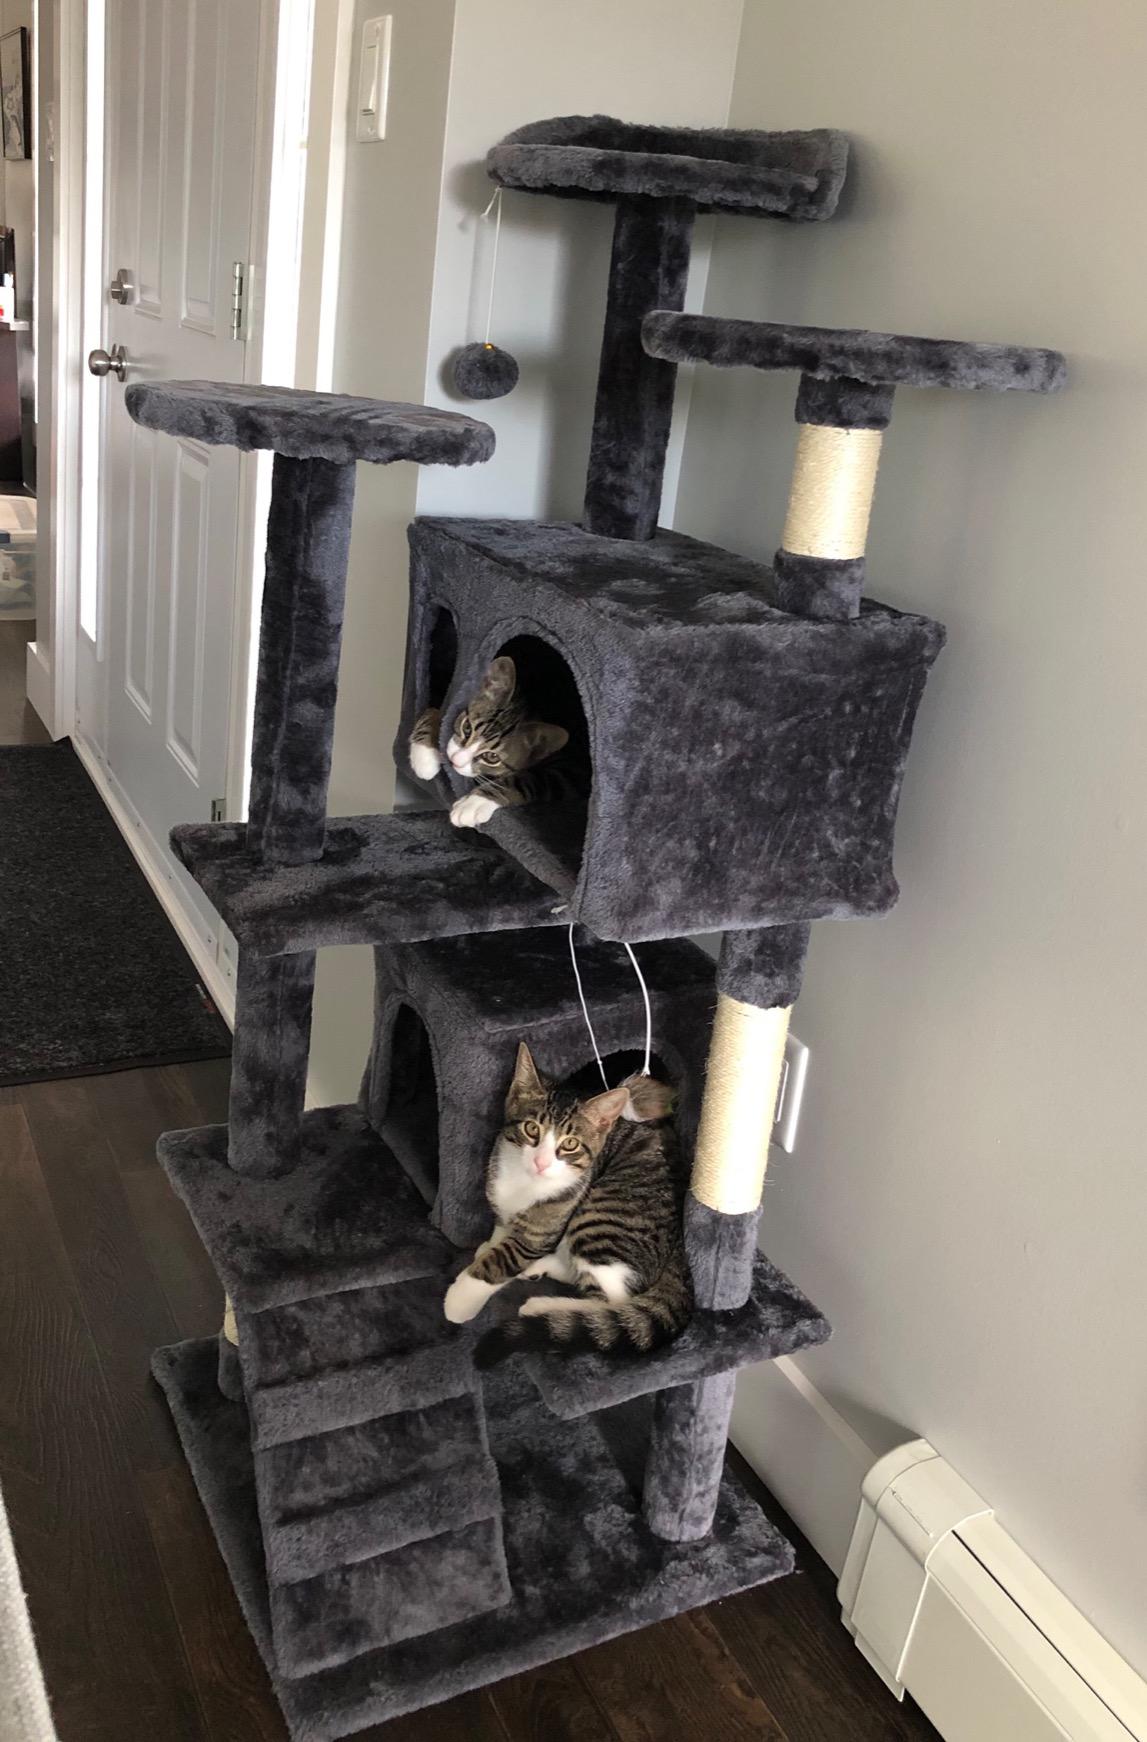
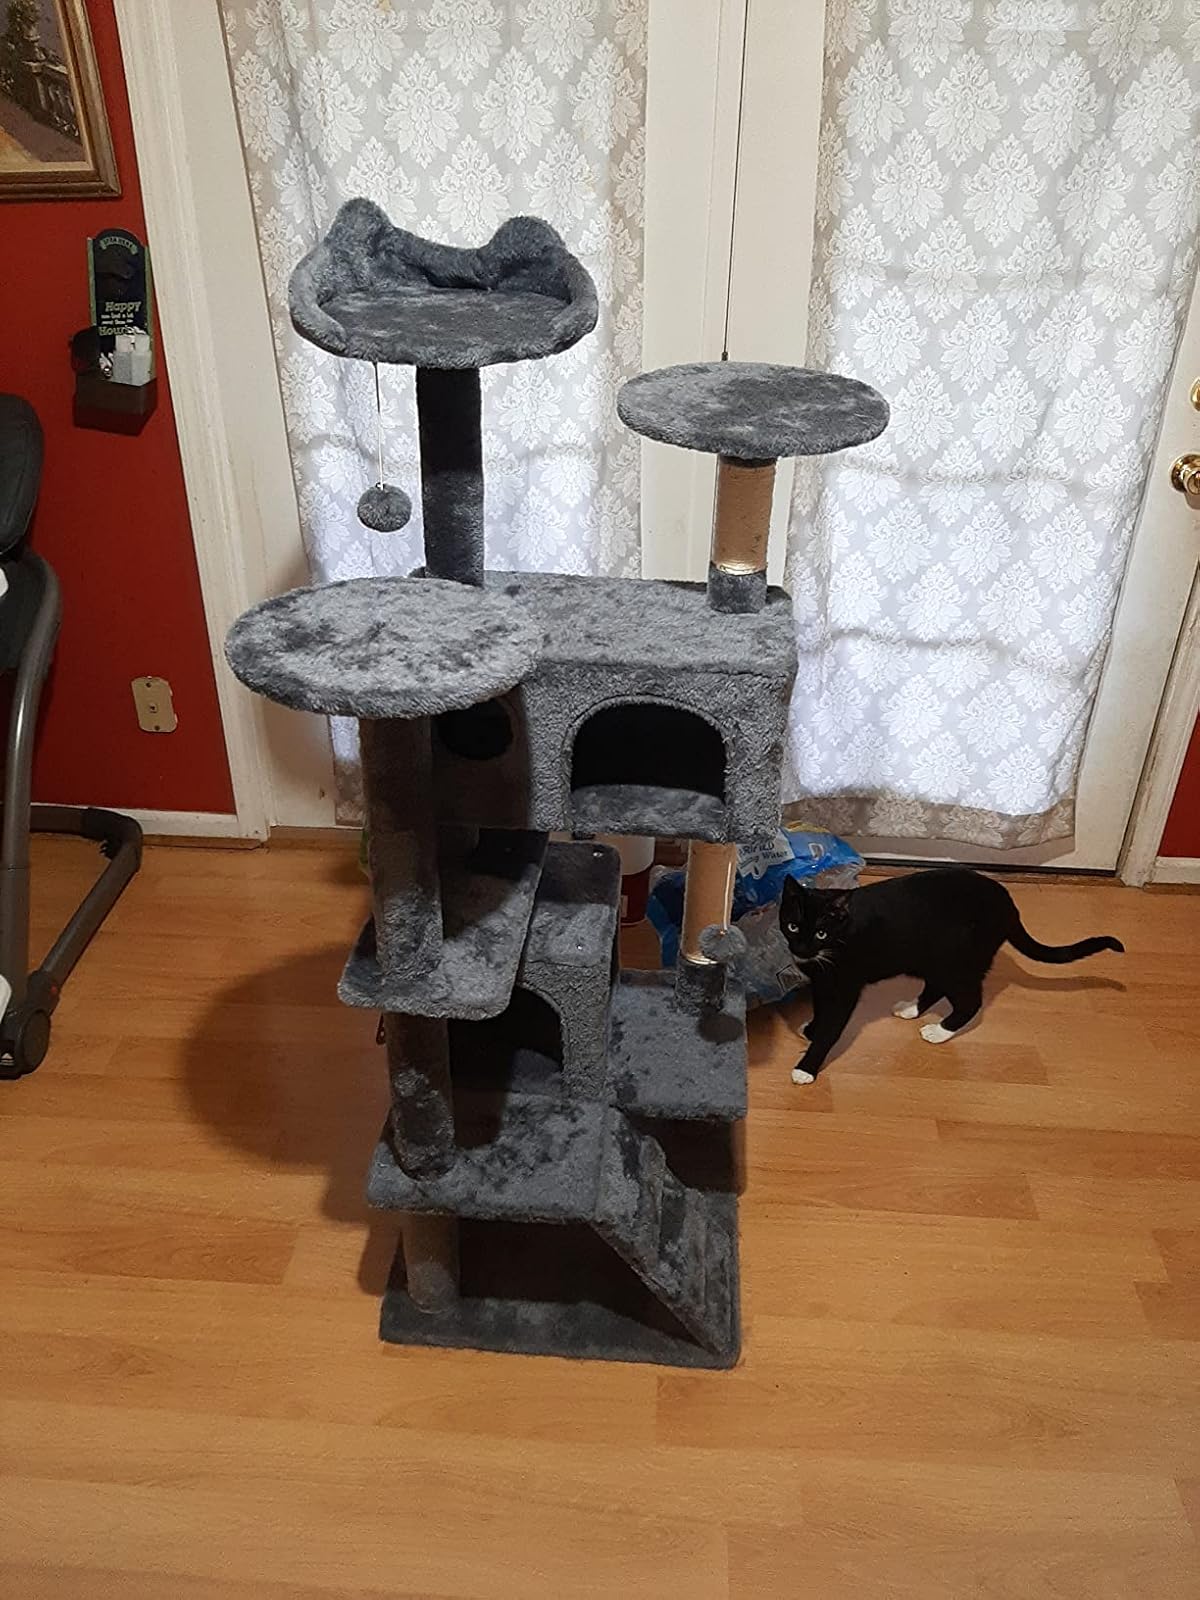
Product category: items_cat tree
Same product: yes